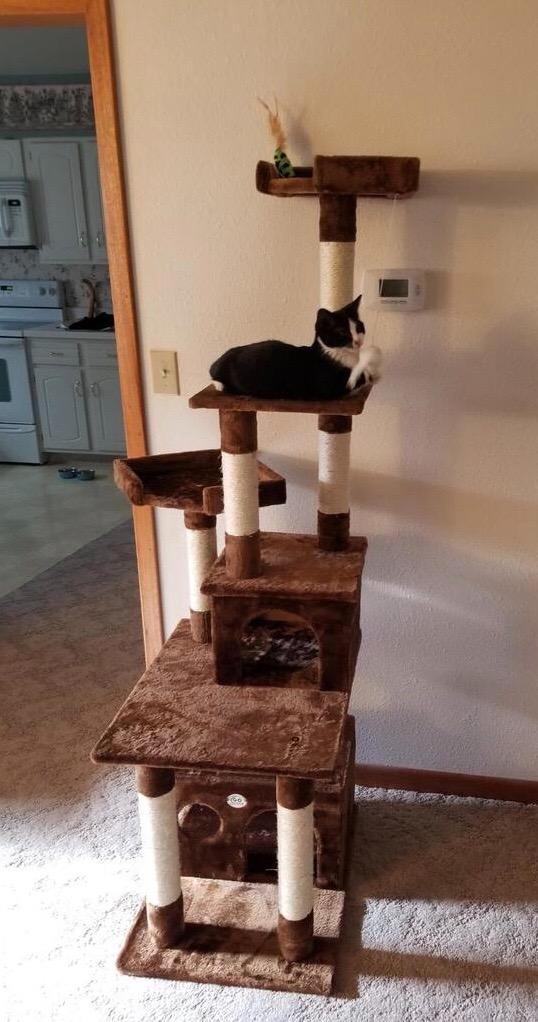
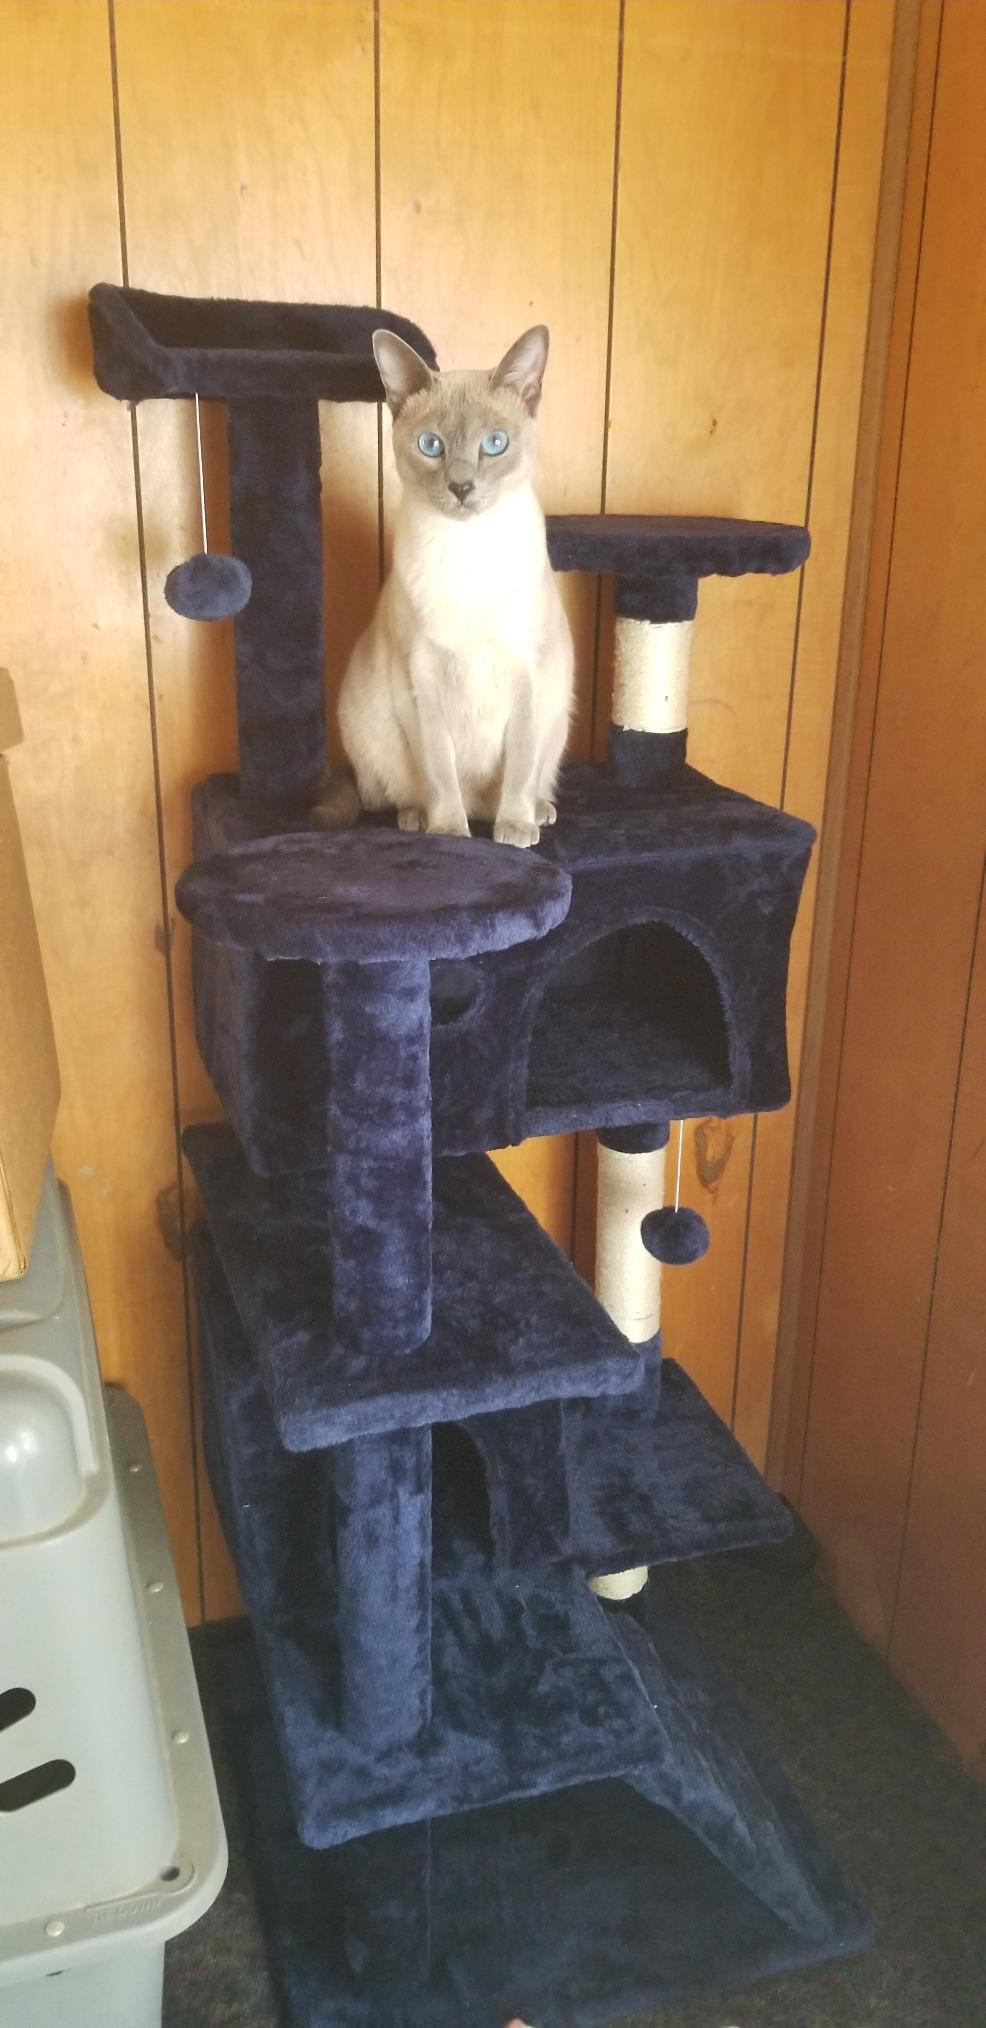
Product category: items_cat tree
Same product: no